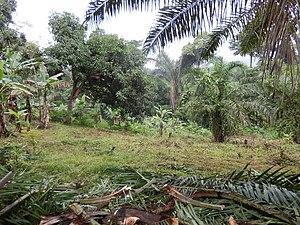
Verger (Tayap, Nyong-et-Kéllé, Cameroun)